Muhammad Amin Asiyalav

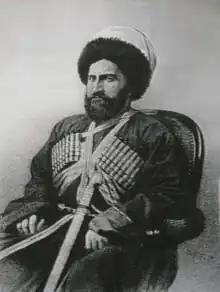

He was born in 1818 at the Gonoda region of Dagestan. His father was Honodiyaw Hajji, and his mother was Asiya. According to Imam Shamil, his father named him "Asiyalav Muhammad" meaning "Muhammad of Asiya".